Luis Trenker

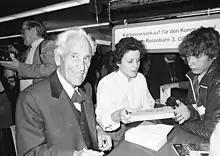
Freiburg 1982

Luis Trenker (born Alois Franz Trenker, 4 October 1892 – 12 April 1990) was a South Tyrolean film producer, director, writer, actor, architect, alpinist, and bobsledder.